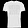
Label: T - shirt / top